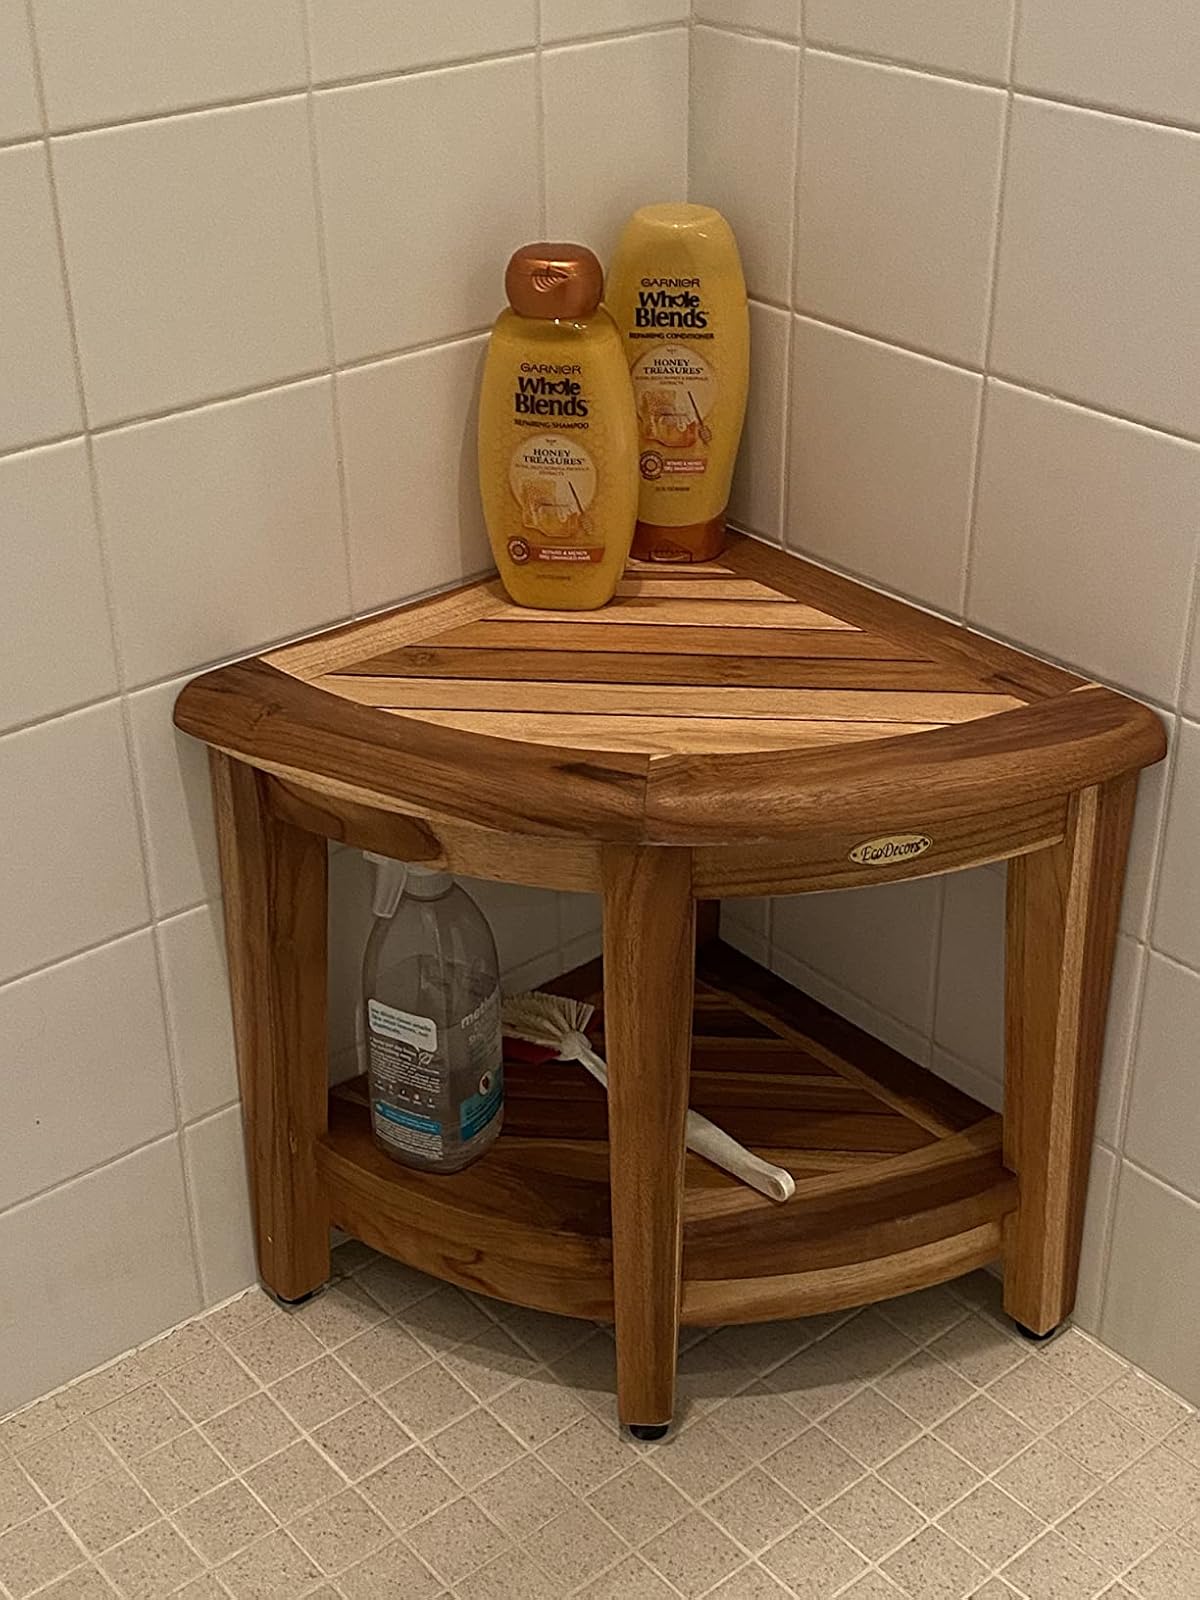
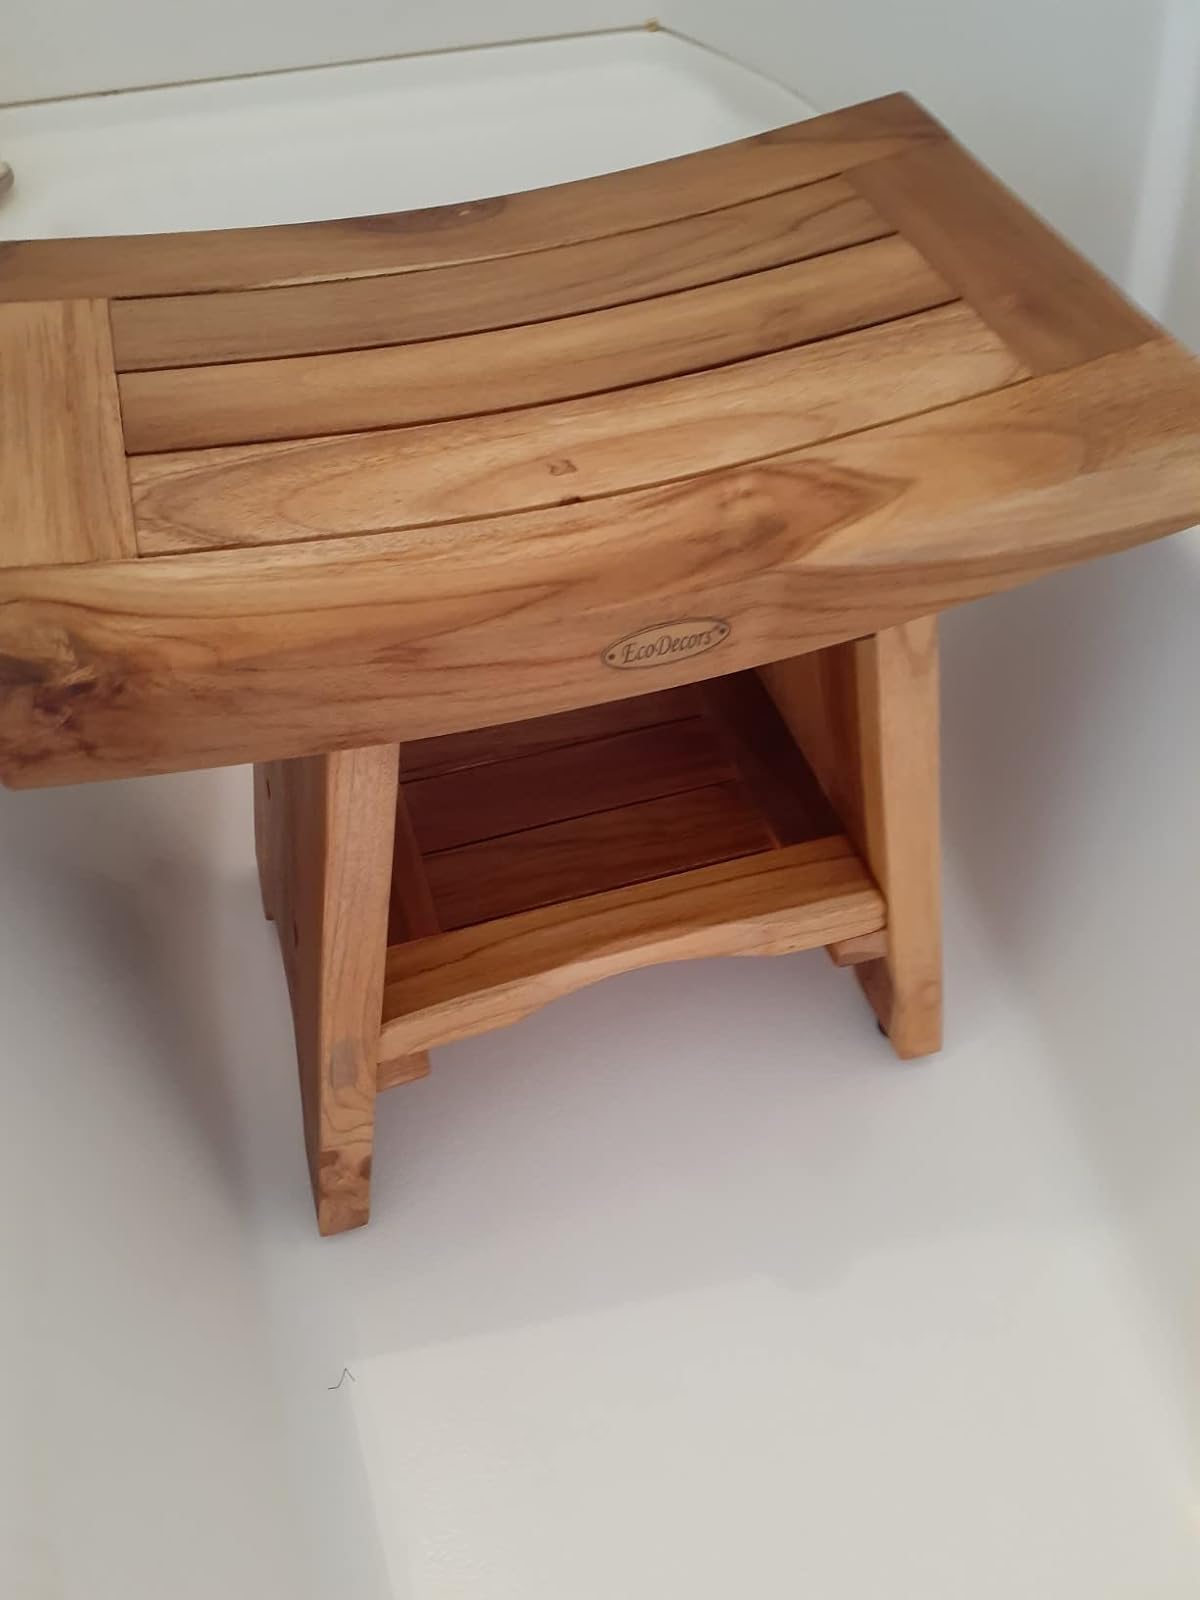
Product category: stool
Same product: no